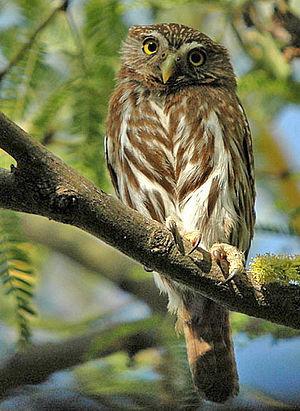
La Chevêchette brune est une espèce d'oiseau de la famille des Strigidae, qui vit sur les continents américains.